Electoral district of Murray-Darling

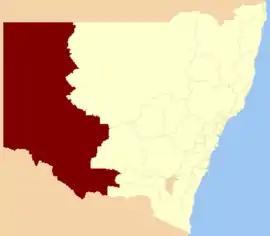
Location in New South Wales.

Murray-Darling is a former electoral district of the Legislative Assembly in the Australian state of New South Wales.